Yaakov Yechezkiya Greenwald II

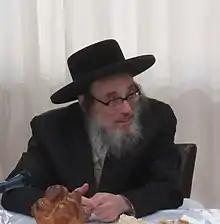
Pupa Rebbe leading a Tish in Kiryas Pupa

Rabbi Yaakov Yehezkiya Grunwald (born April 17, 1948) is an American rebbe, the current leader of the Pupa Hasidic group in the United States.